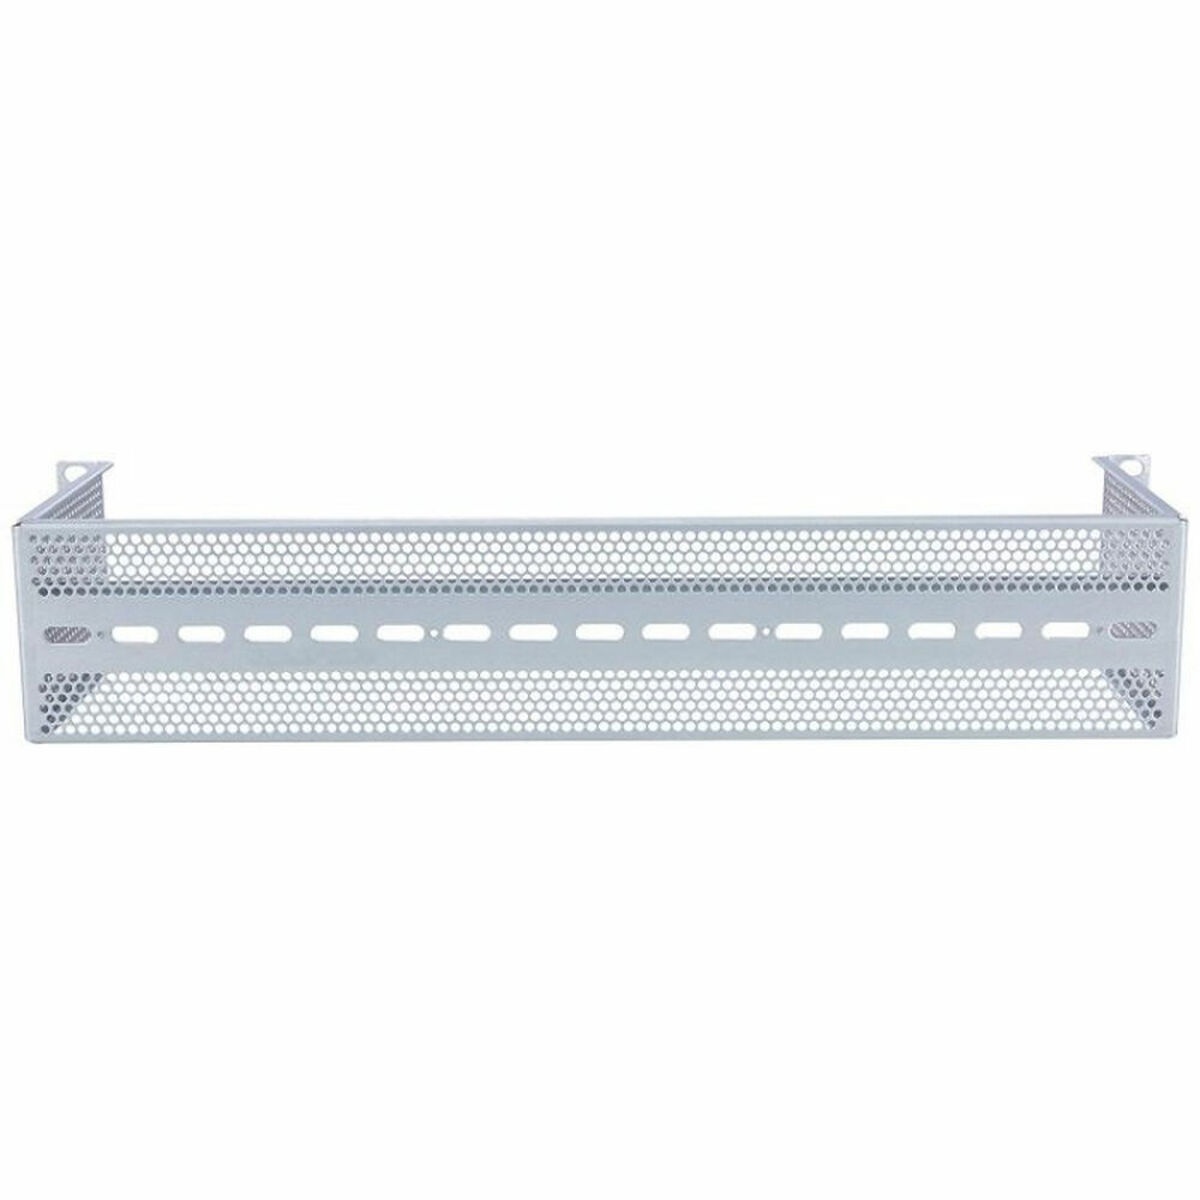
Suporte CISCO STK-RACK-DINRAIL=
Brand: Cisco
Category: Electronics > Electronics Accessories > Computer Components > Computer Racks & Mounts